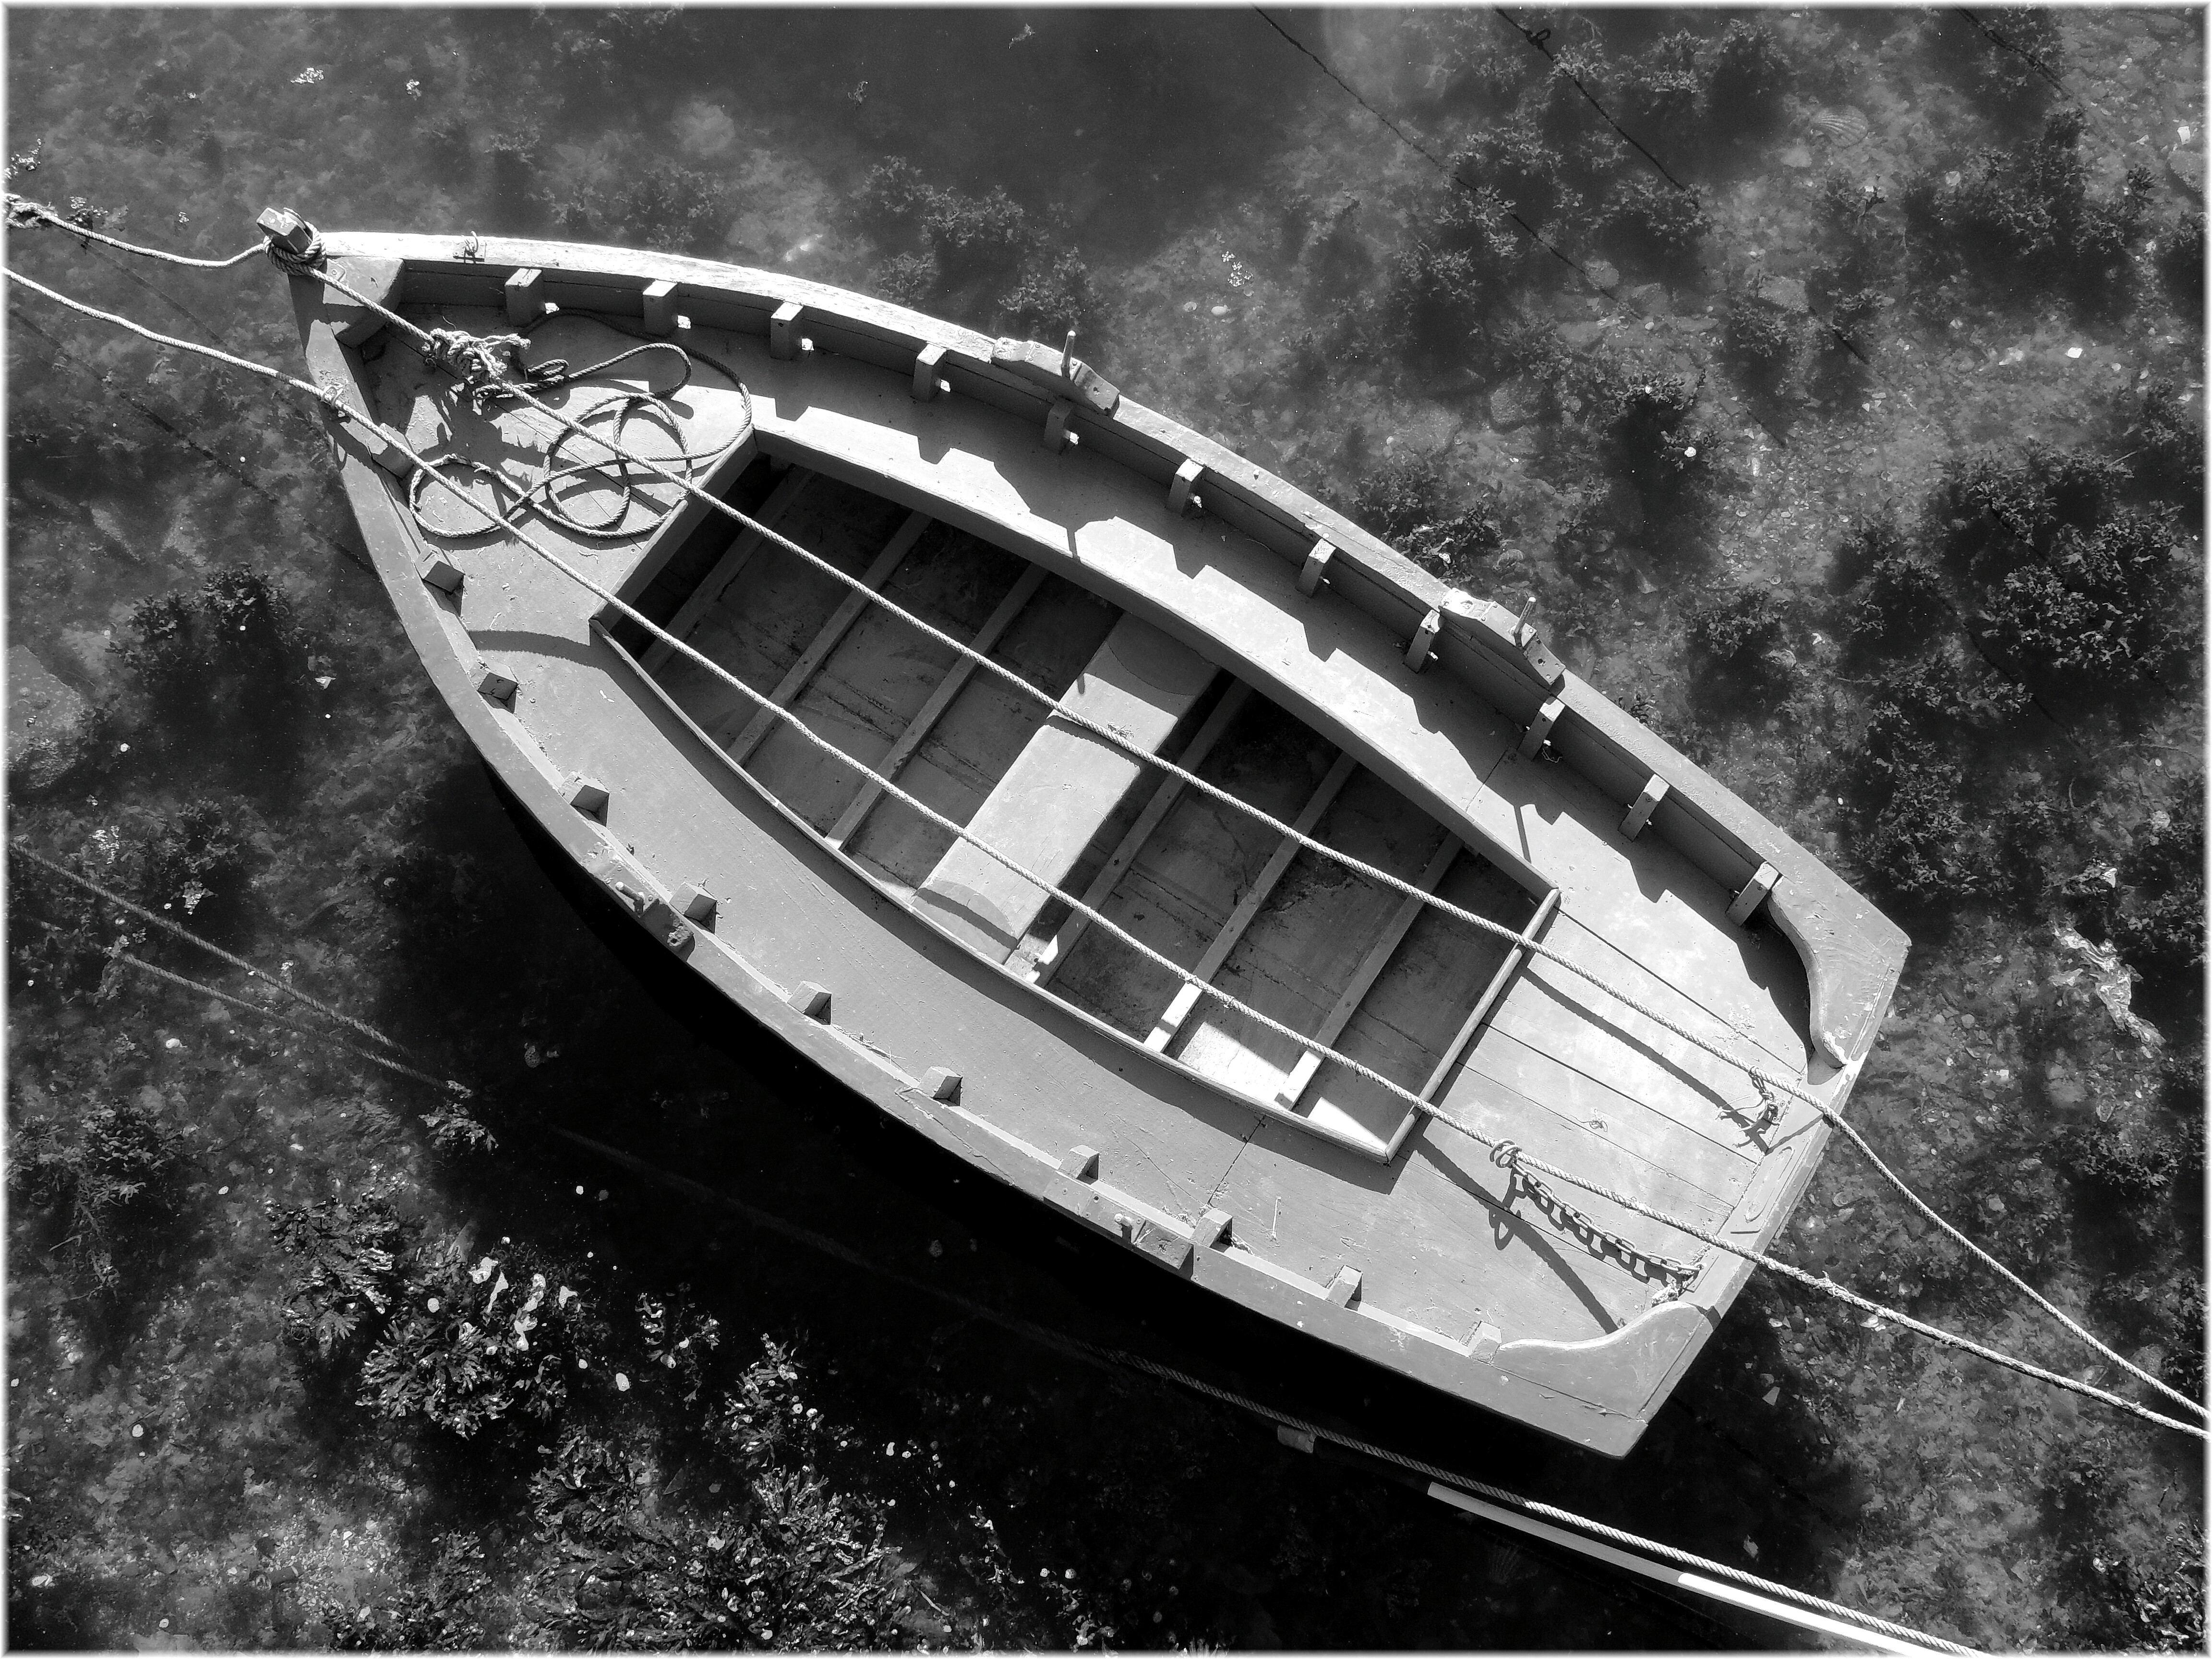
black and white, boat, photography, ship, vehicle, black, monochrome, watercraft, shape, monochrome photography, watercraft rowing